Kumano Nachi Taisha

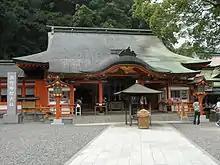
Kumano Nachi Taisha's "heiden"

is a Shinto shrine and part of the UNESCO-designated World Heritage Sacred Sites and Pilgrimage Routes in the Kii Mountain Range of Japan. The Kumano Kodō route connects it to other sites under the same classification, which are primarily located in Wakayama Prefecture, Japan. The four sites on the route, classified as pilgrimage destinations and World Heritage Sites, are: 1) Nachi Taisha; 2) Hongū Taisha; 3) Hayatama Taisha; 4) Koya-san.